Zhigu station

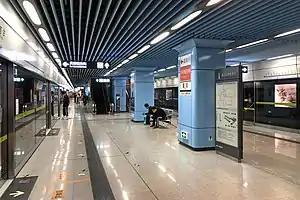

Zhigu Station is a station of Line 5 and Line 9 of the Tianjin Metro. It started operations on 1 May 2011.